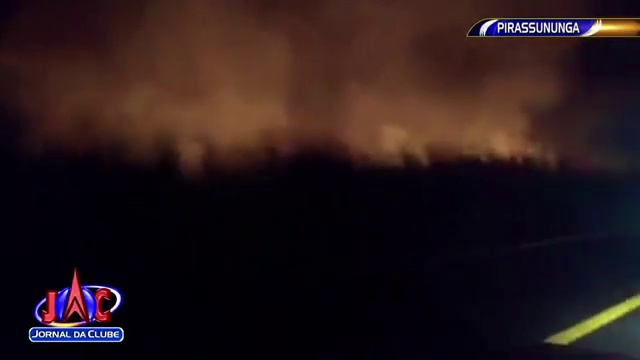
Fire: no
Smoke: yes